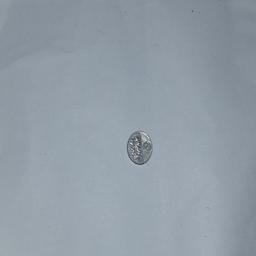
Label: 5_New_Back